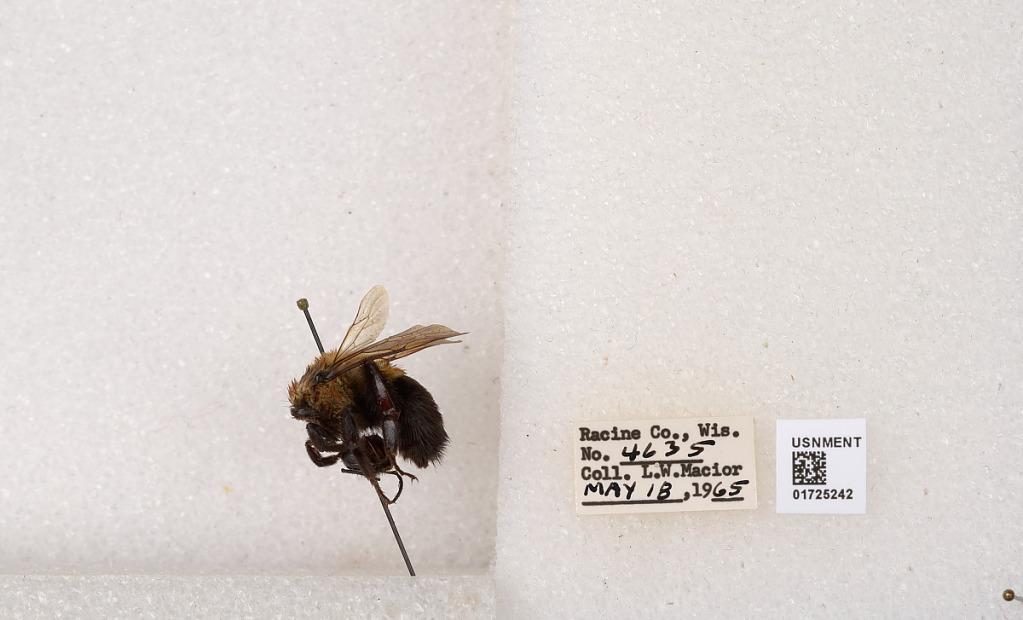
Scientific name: Bombus impatiens Cresson
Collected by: L. Macior
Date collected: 1965-5-18
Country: United States
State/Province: Wisconsin
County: Racine
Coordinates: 42.7299, -87.8123